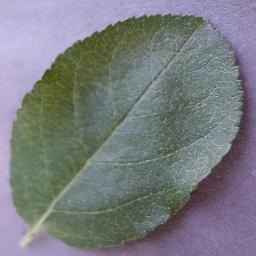
Label: Apple___healthy